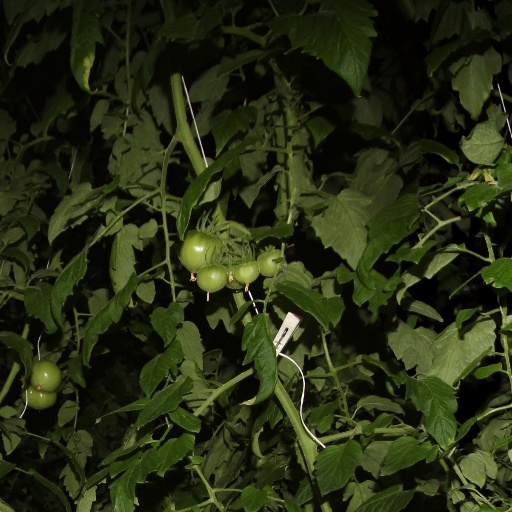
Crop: tomato